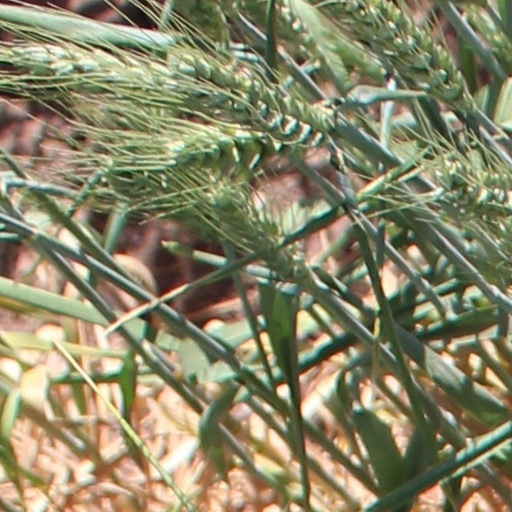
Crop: wheat